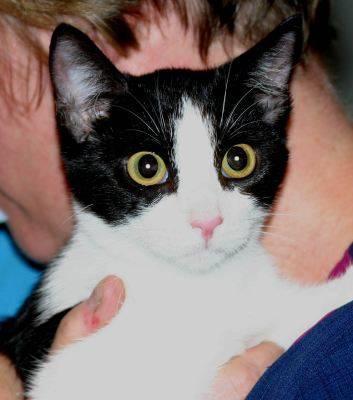
cat